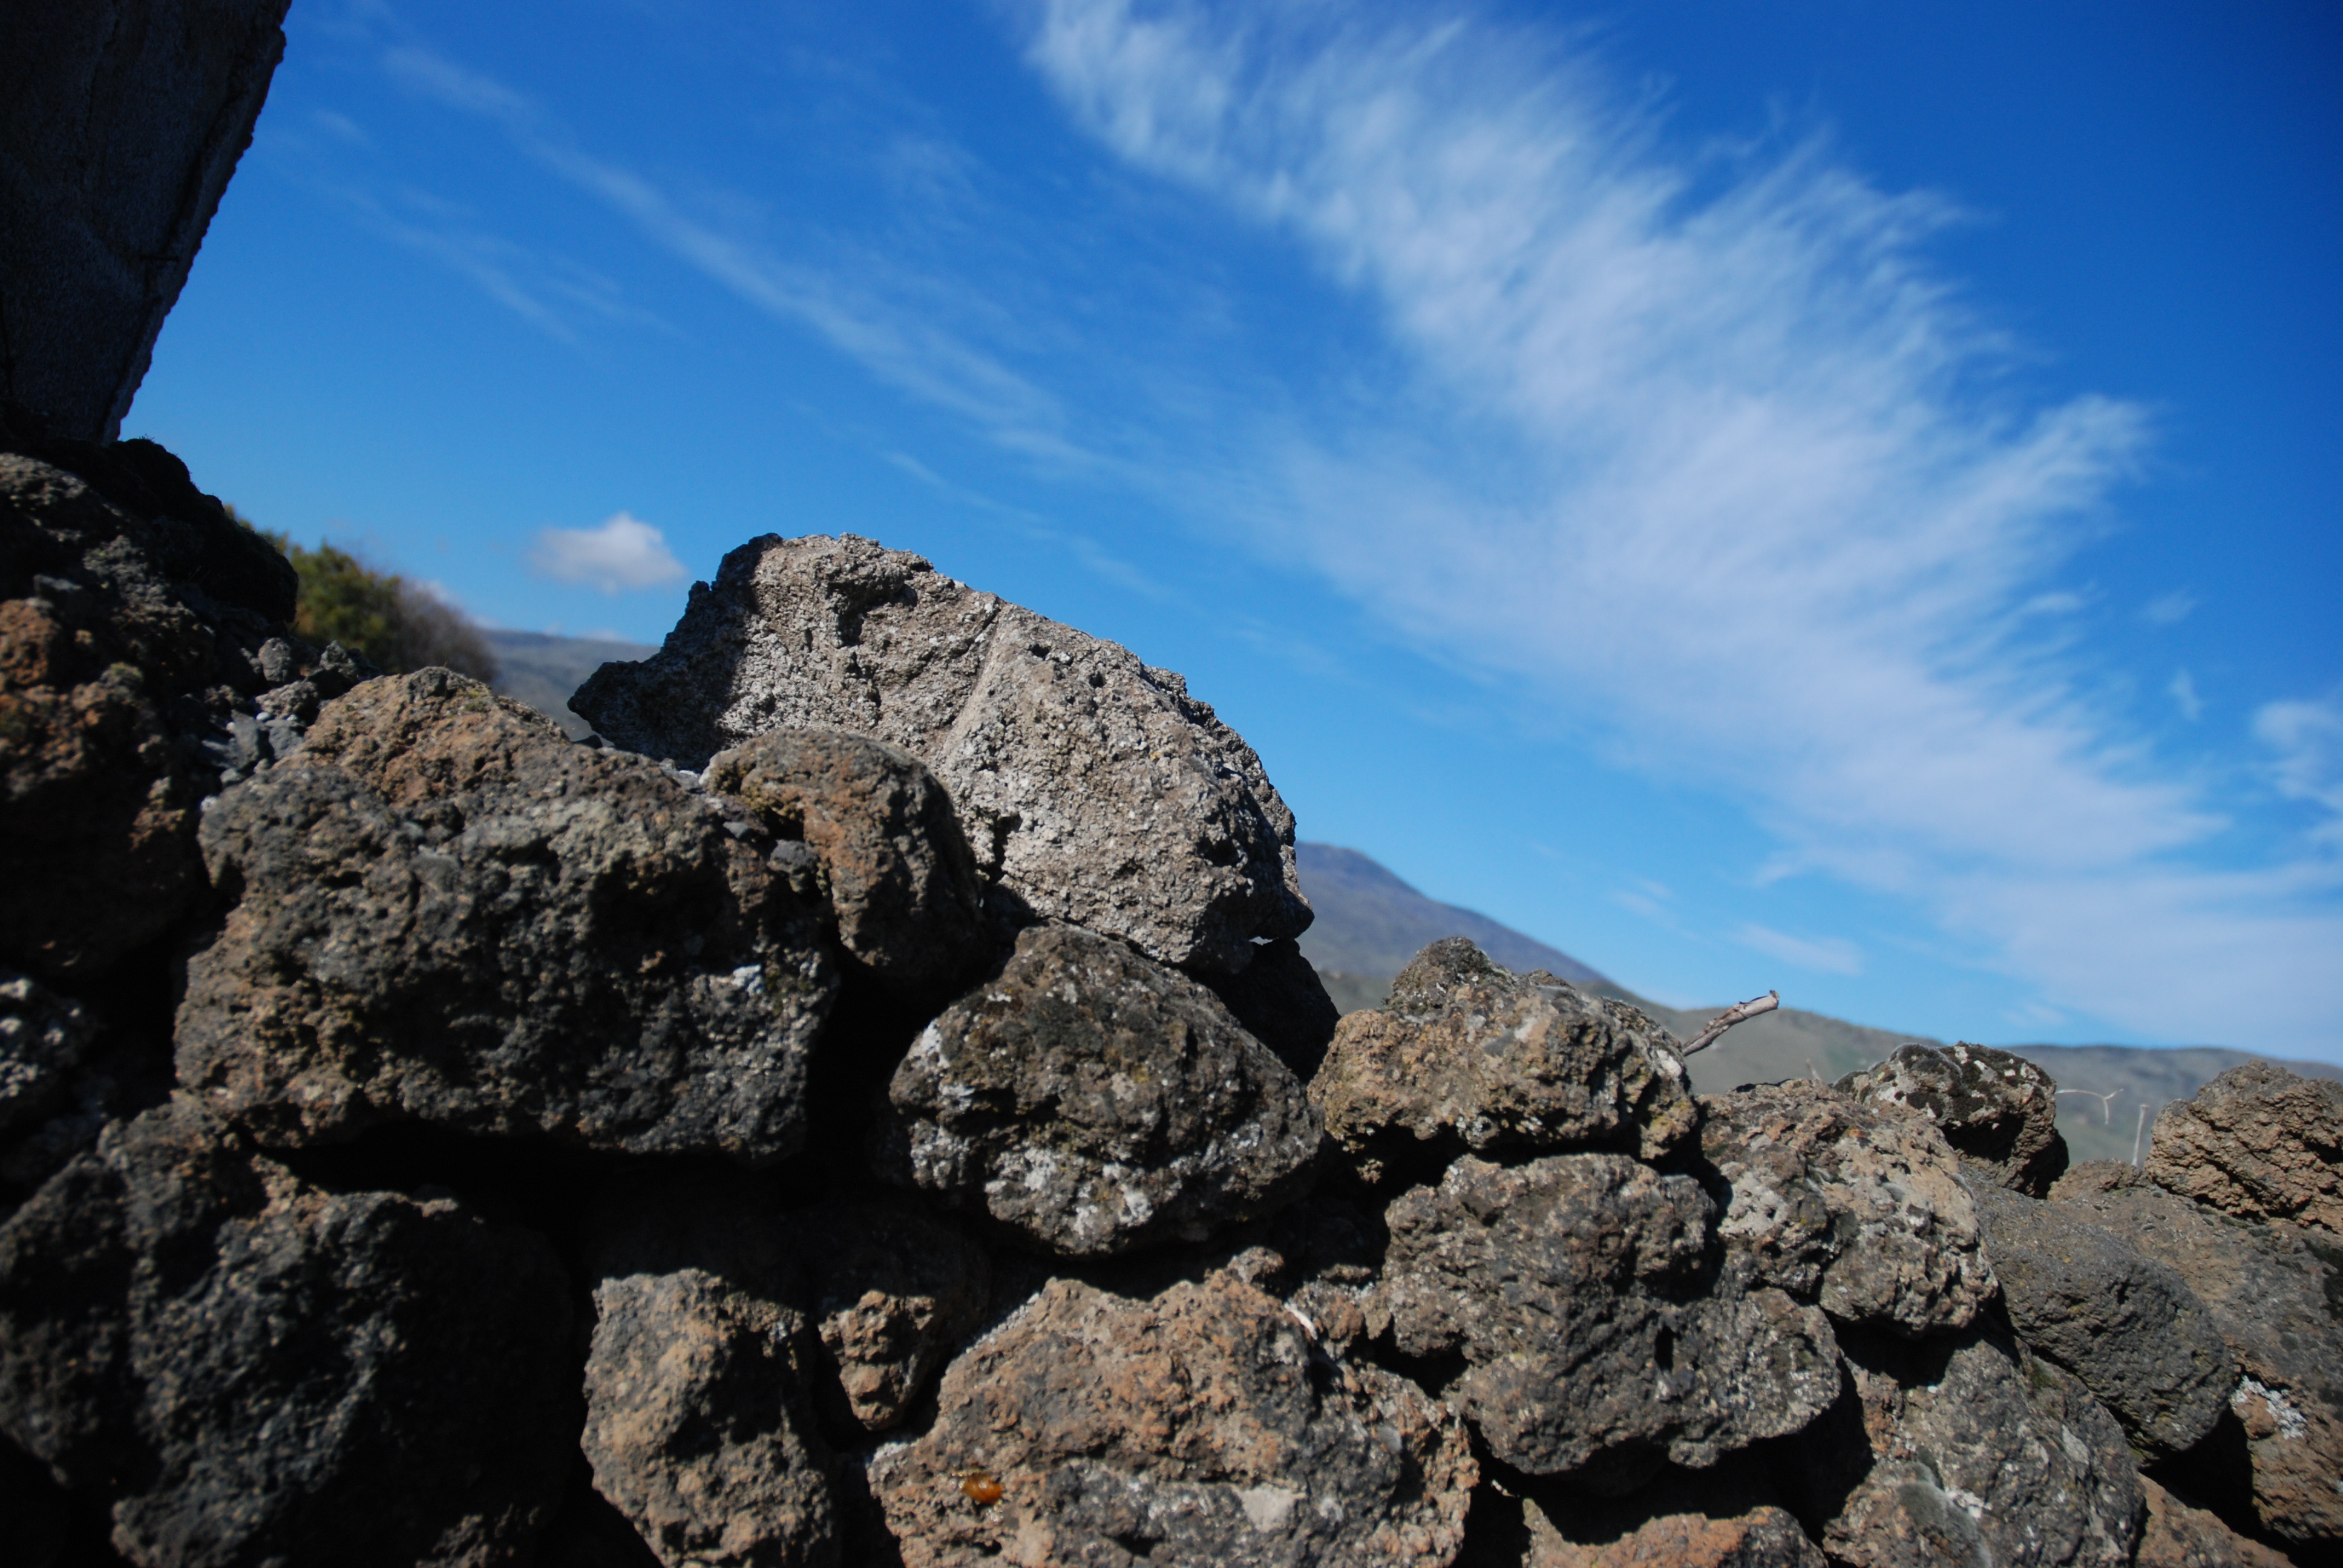
landscape, sea, nature, rock, wilderness, mountain, cloud, sky, mountain range, formation, soil, terrain, material, ridge, summit, geology, plateau, landform, geographical feature, mountainous landforms